Saint-Guillaume

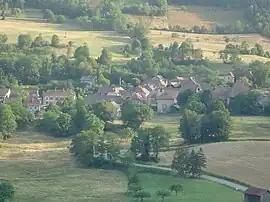
A general view of Saint-Guillaume

Saint-Guillaume is a commune in the Isère department in southeastern France.